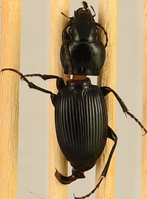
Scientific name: Cyclotrachelus torvus
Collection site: Northern Great Plains Research Laboratory NEON (NOGP), plot NOGP_012